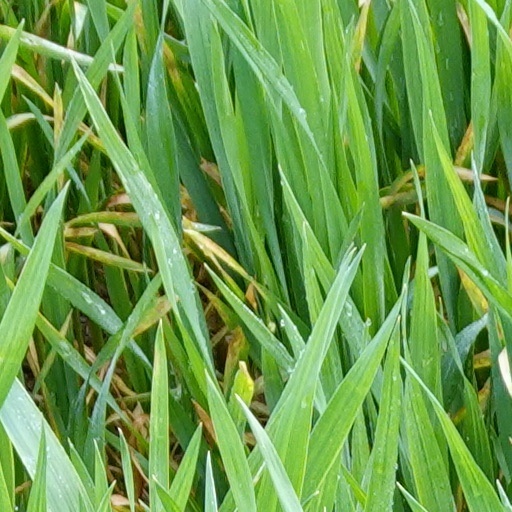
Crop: wheat